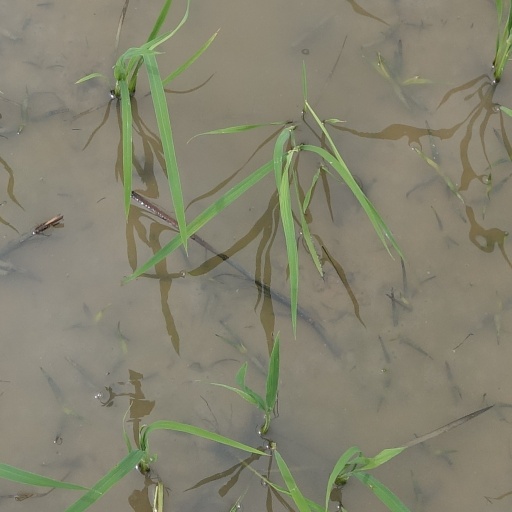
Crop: rice